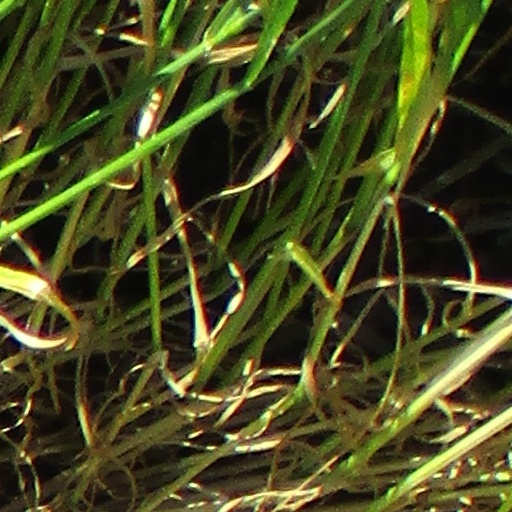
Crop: wheat